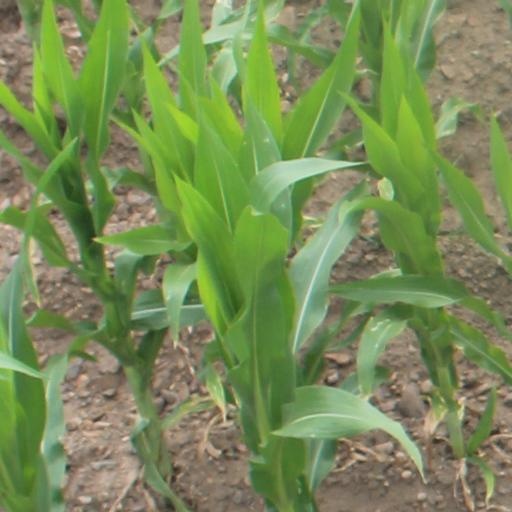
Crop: maize; corn